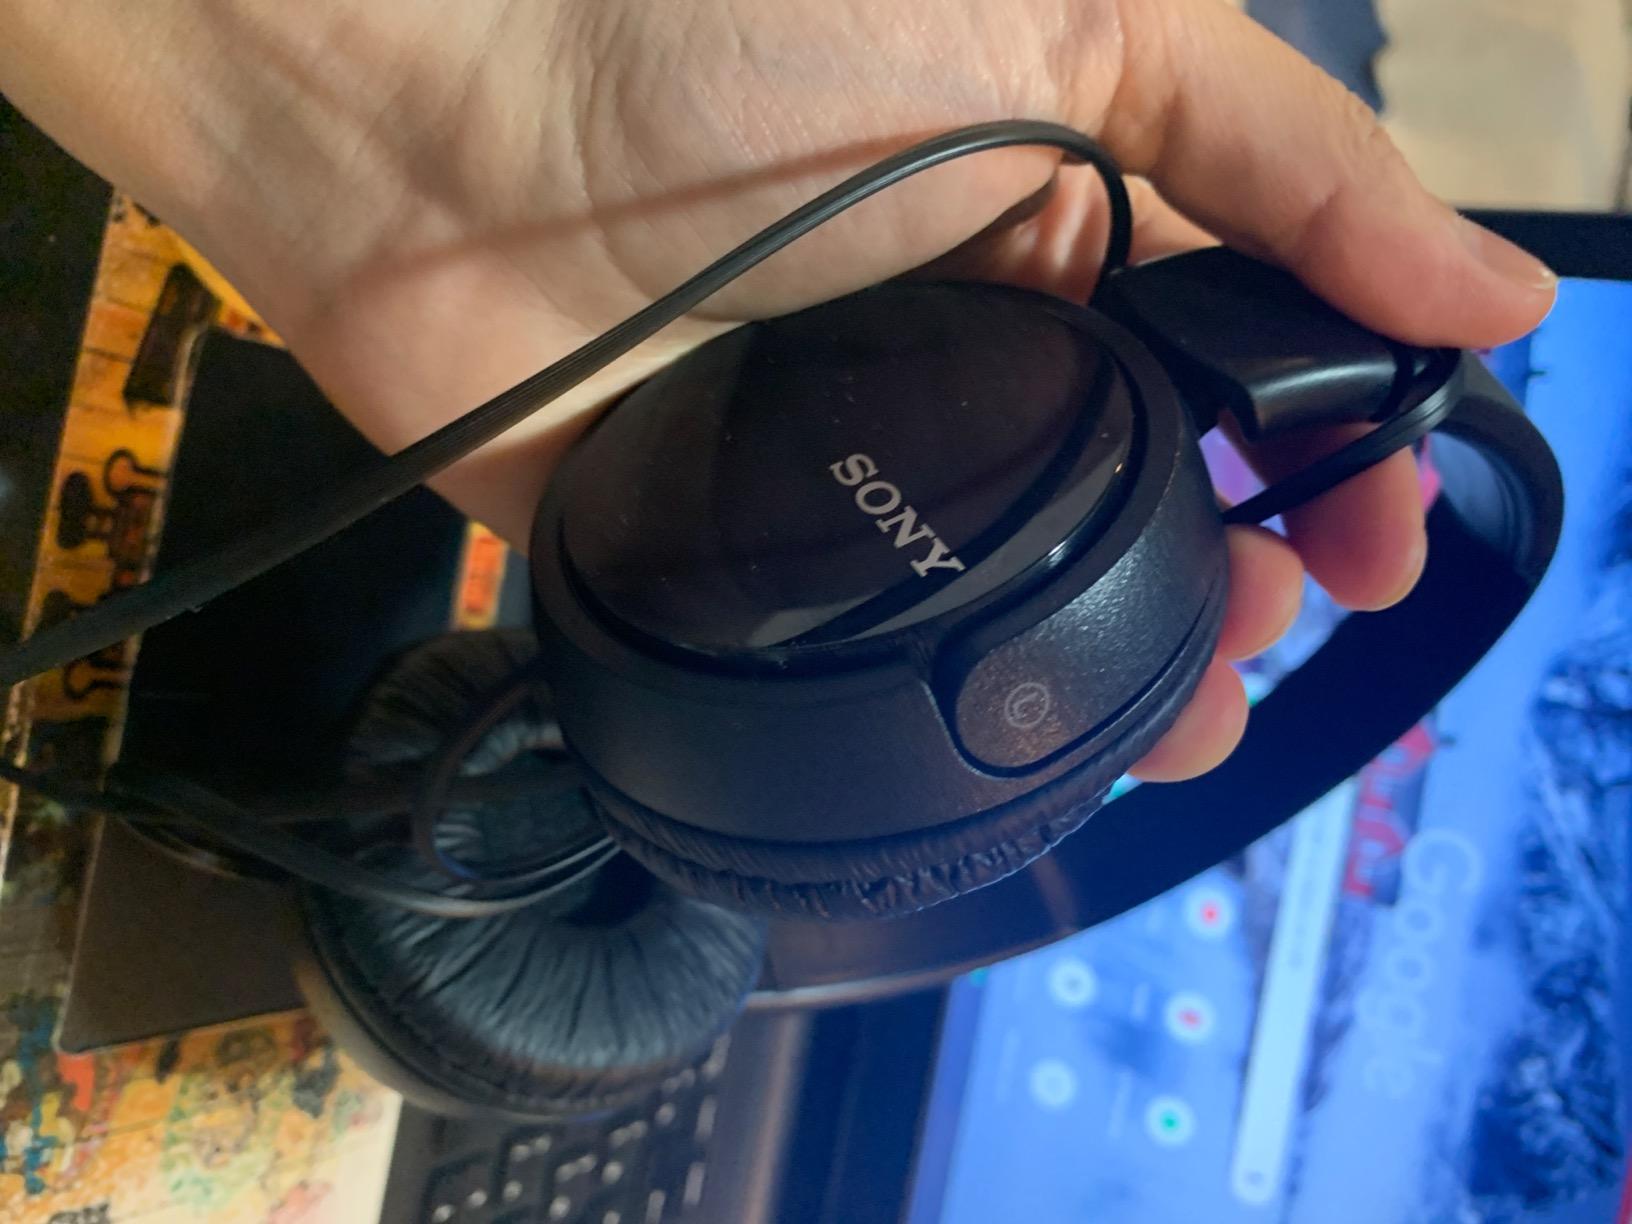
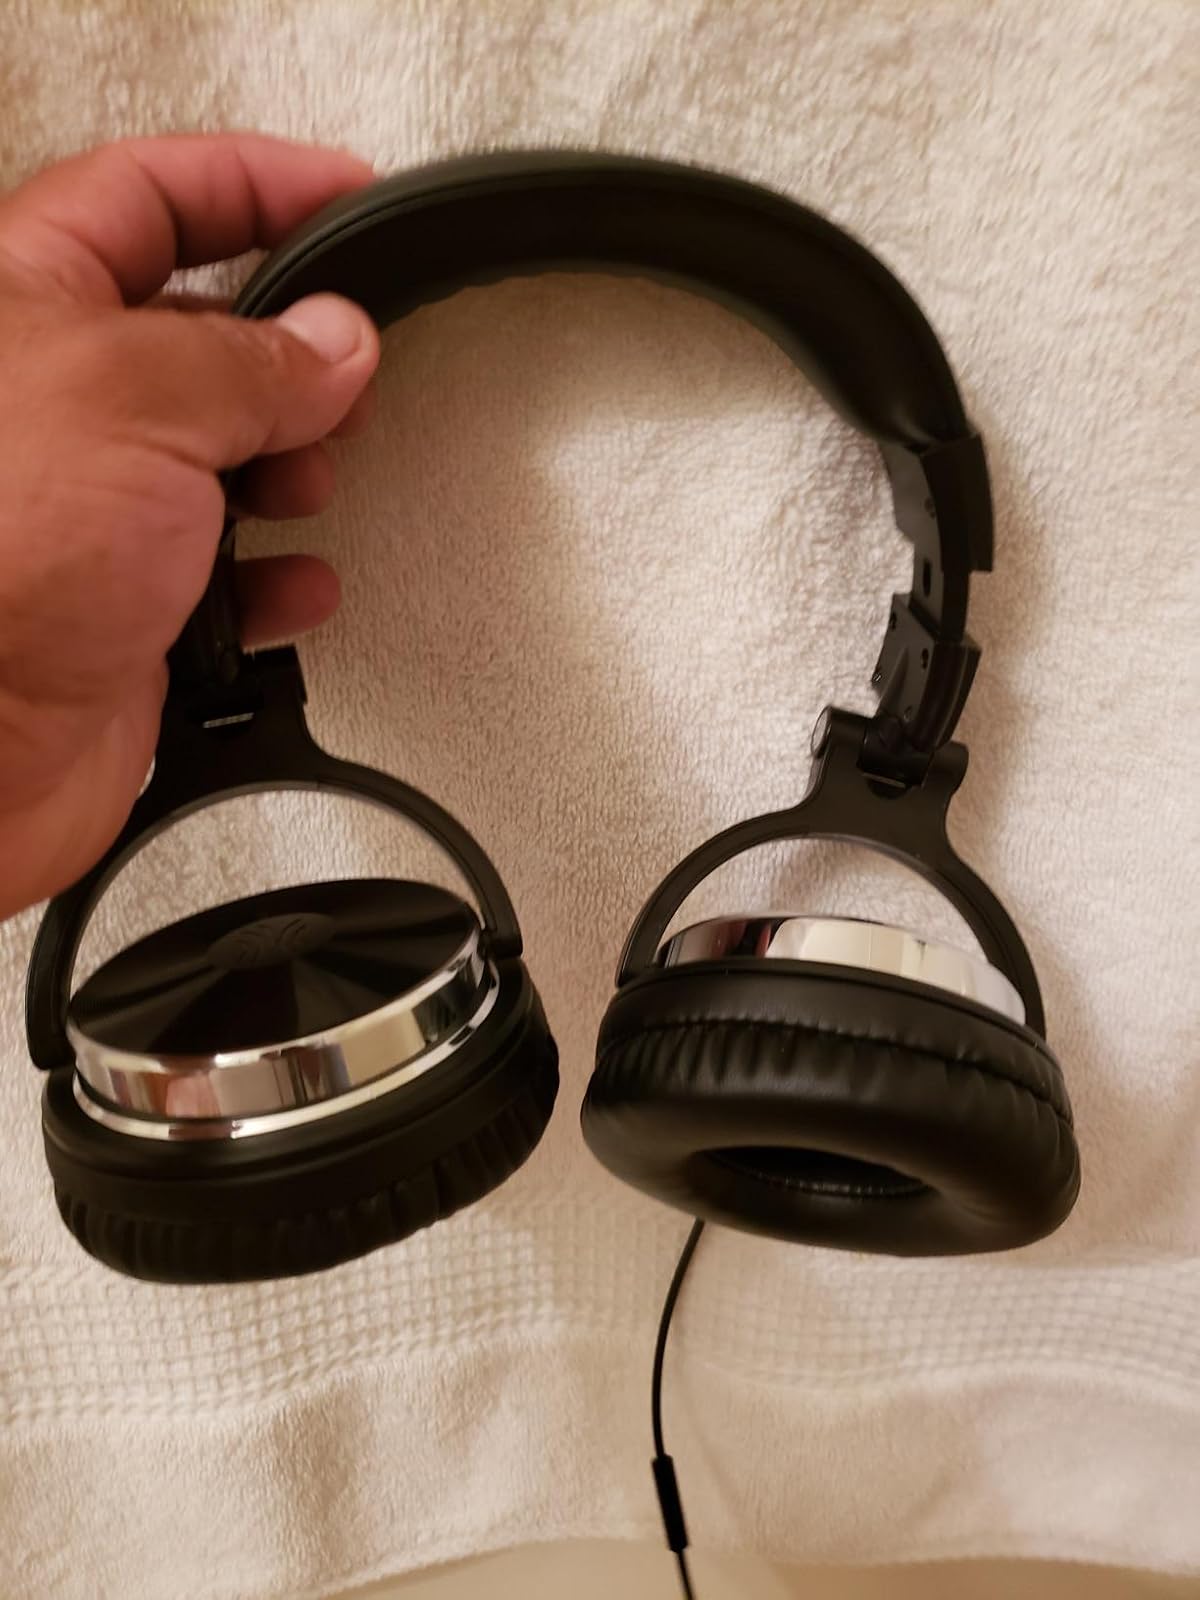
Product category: headphones
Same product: no